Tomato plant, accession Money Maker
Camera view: horizontal (90 deg, fisheye); turntable rotation: 60 degrees
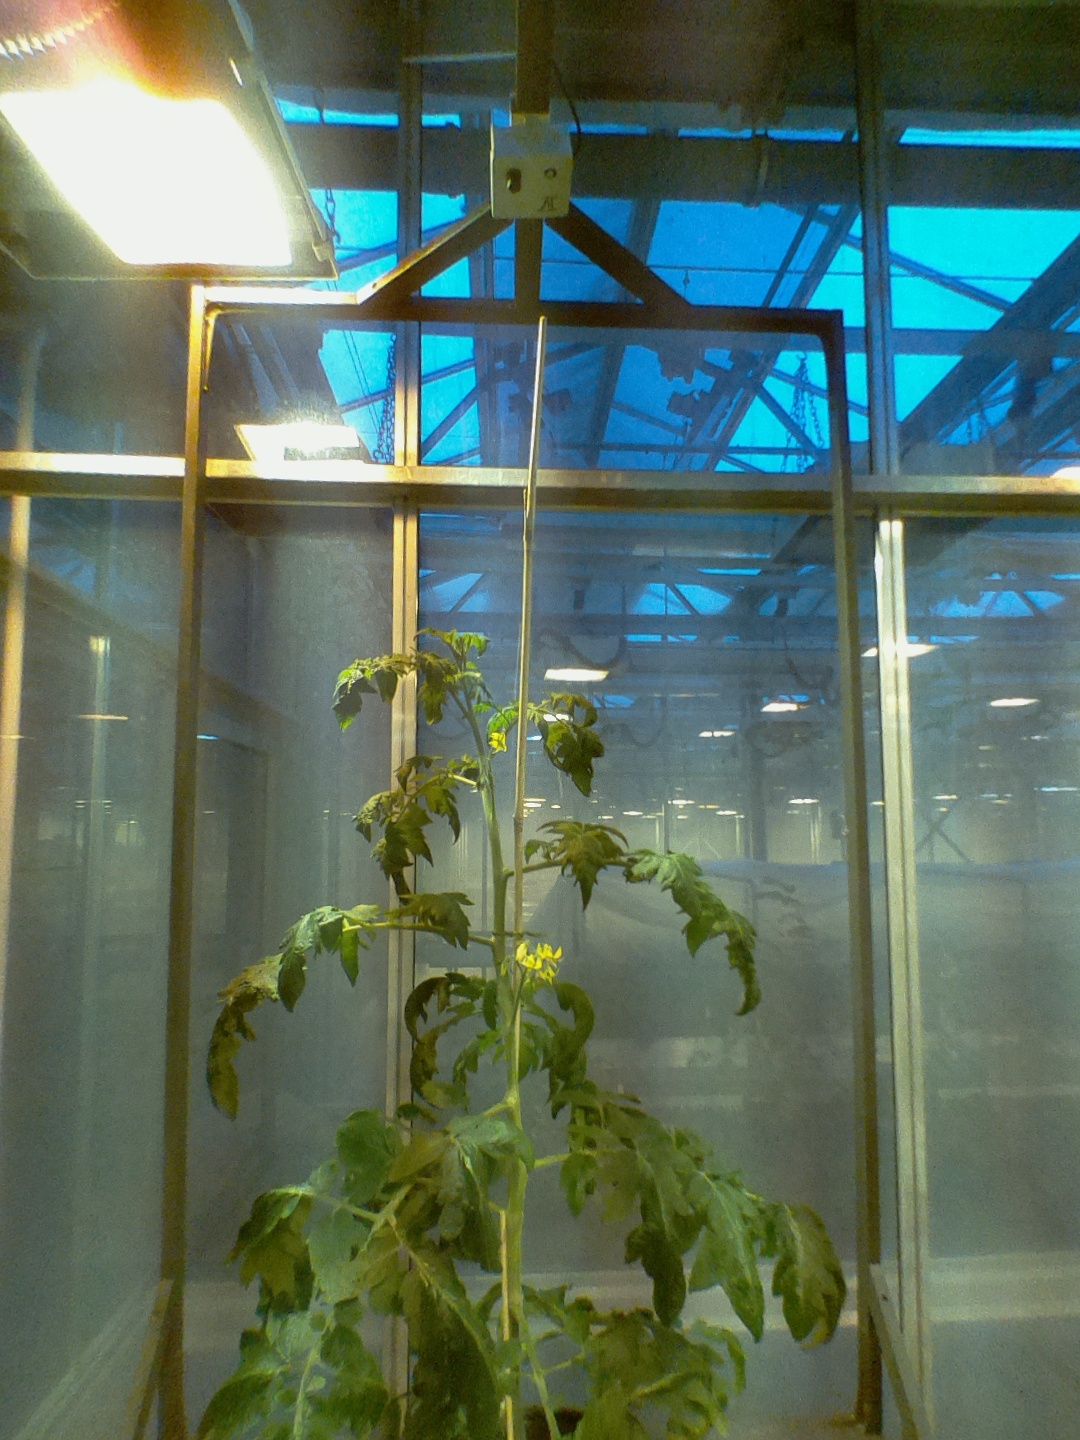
BBCH growth stage 66: Full flowering, 60%-70% of flowers open, more petals falling